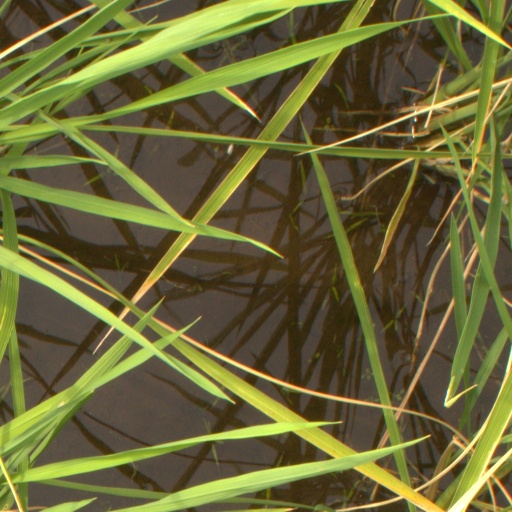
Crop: rice